Nick Richards

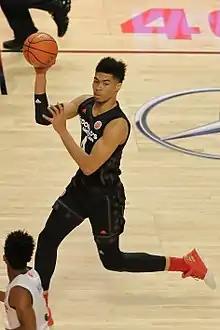
Richards at the 2017 McDonald's All-American Game

Born and raised in Kingston, Jamaica, Richards attended Jamaica College (JC) and competed in football, volleyball and track and field before being discovered by Andre Ricketts, a New York City-based basketball scout, in the summer of 2013 during a basketball camp in Jamaica. Ricketts brought him to the US, where Richards attended St. Mary's High School in Manhasset, New York. He transferred to The Patrick School in Hillside, New Jersey in 2014.